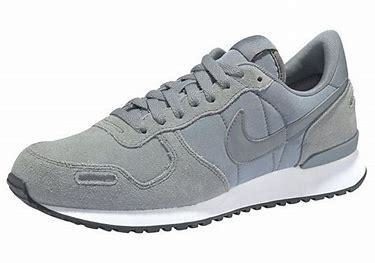
Brand: Nike
Model: Air Vortex